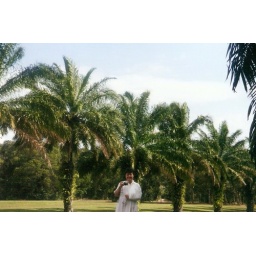
Susan in Port Douglas a road filled with Palm trees